Louisville Zoo

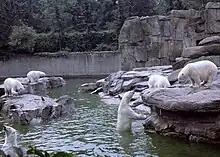
Polar bears ("Ursus maritimus")

Finished in early 2011, this outdoor exhibit is based on the theme of an old gold-mining town bordered by a glacier. It features polar bears, harbor seals, gray seals, California sea lions, grizzly bears, snowy owls and Steller's sea eagles. Outside the gold mine town are two exhibits for snow leopards and Amur tigers. The exhibit also has a splash park for children that opened in 2007, and was the first part of this $25 million exhibit to open.